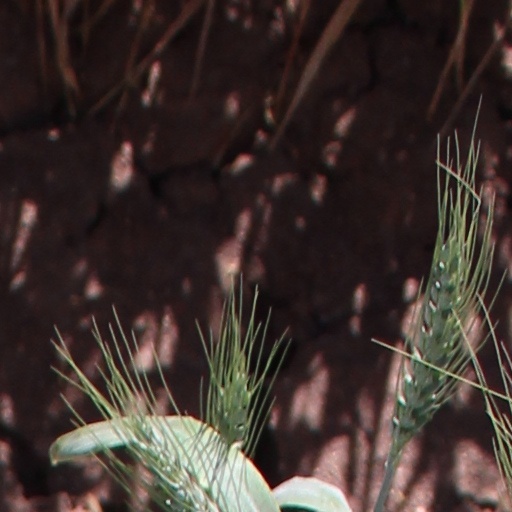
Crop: wheat